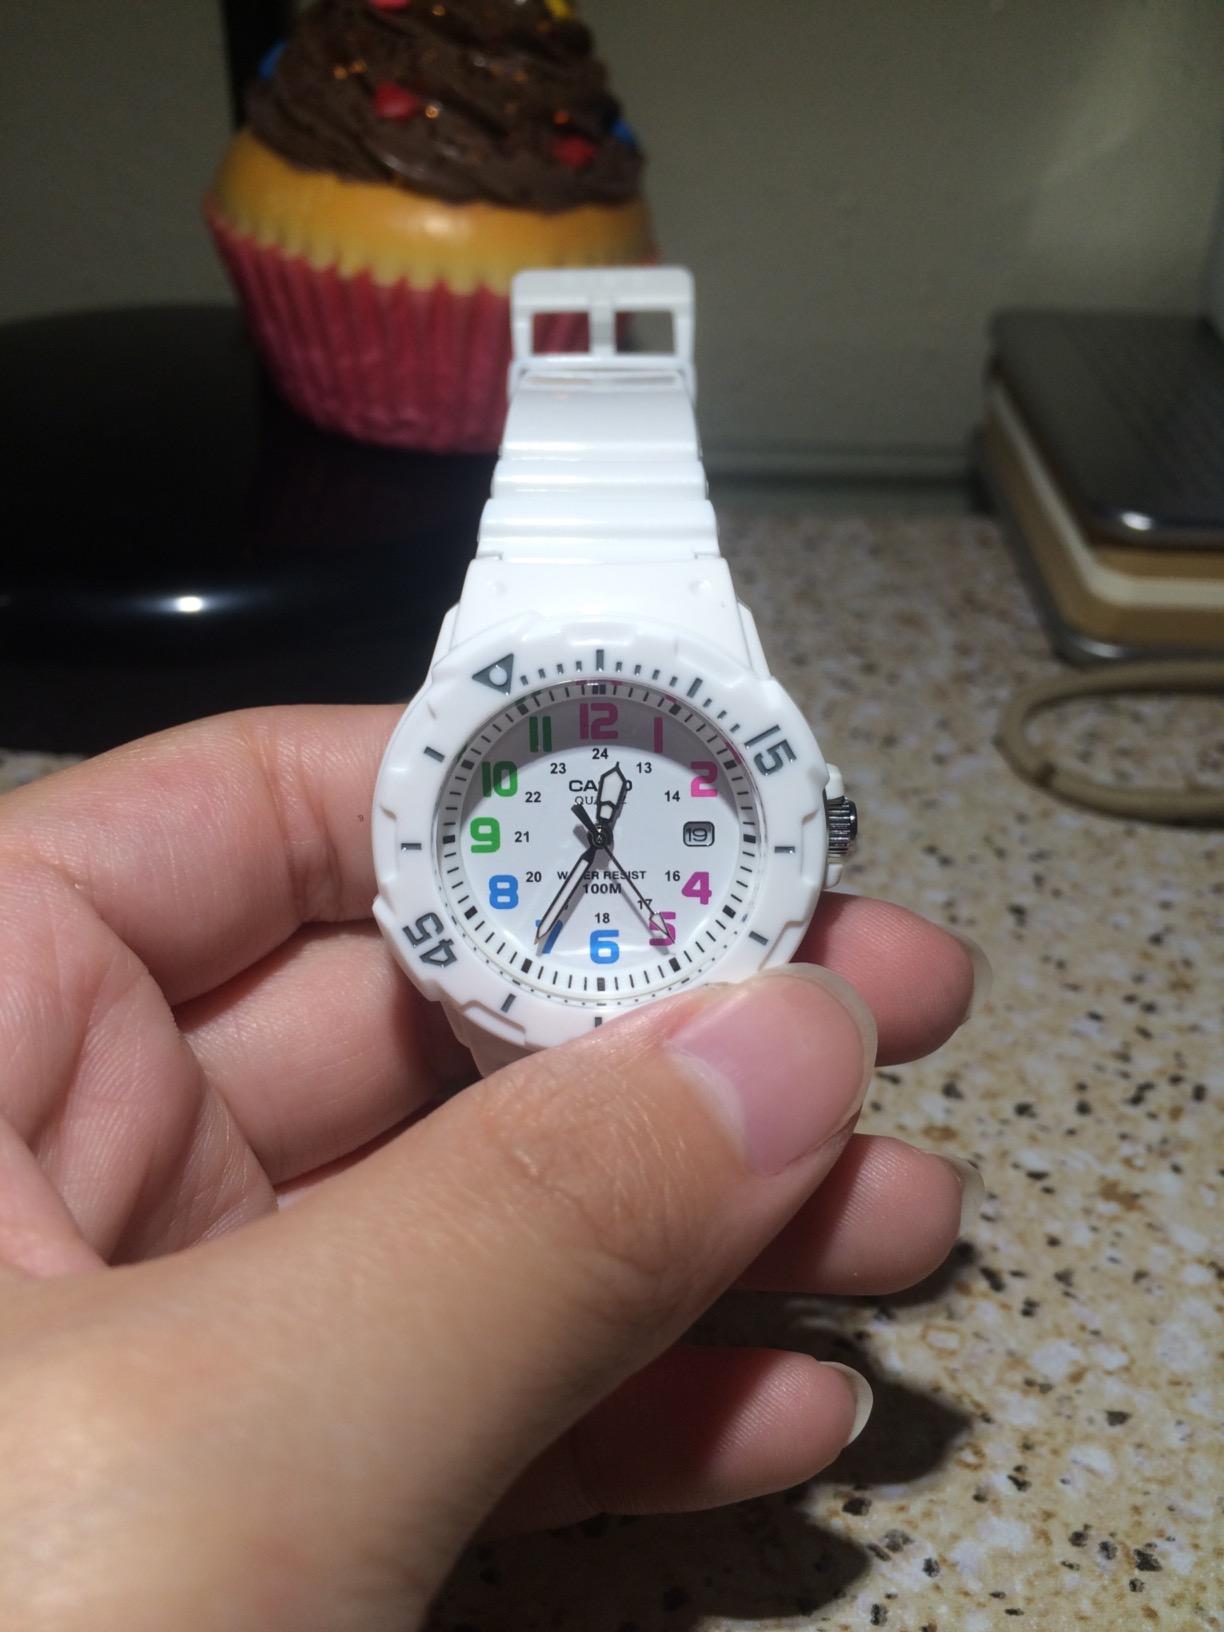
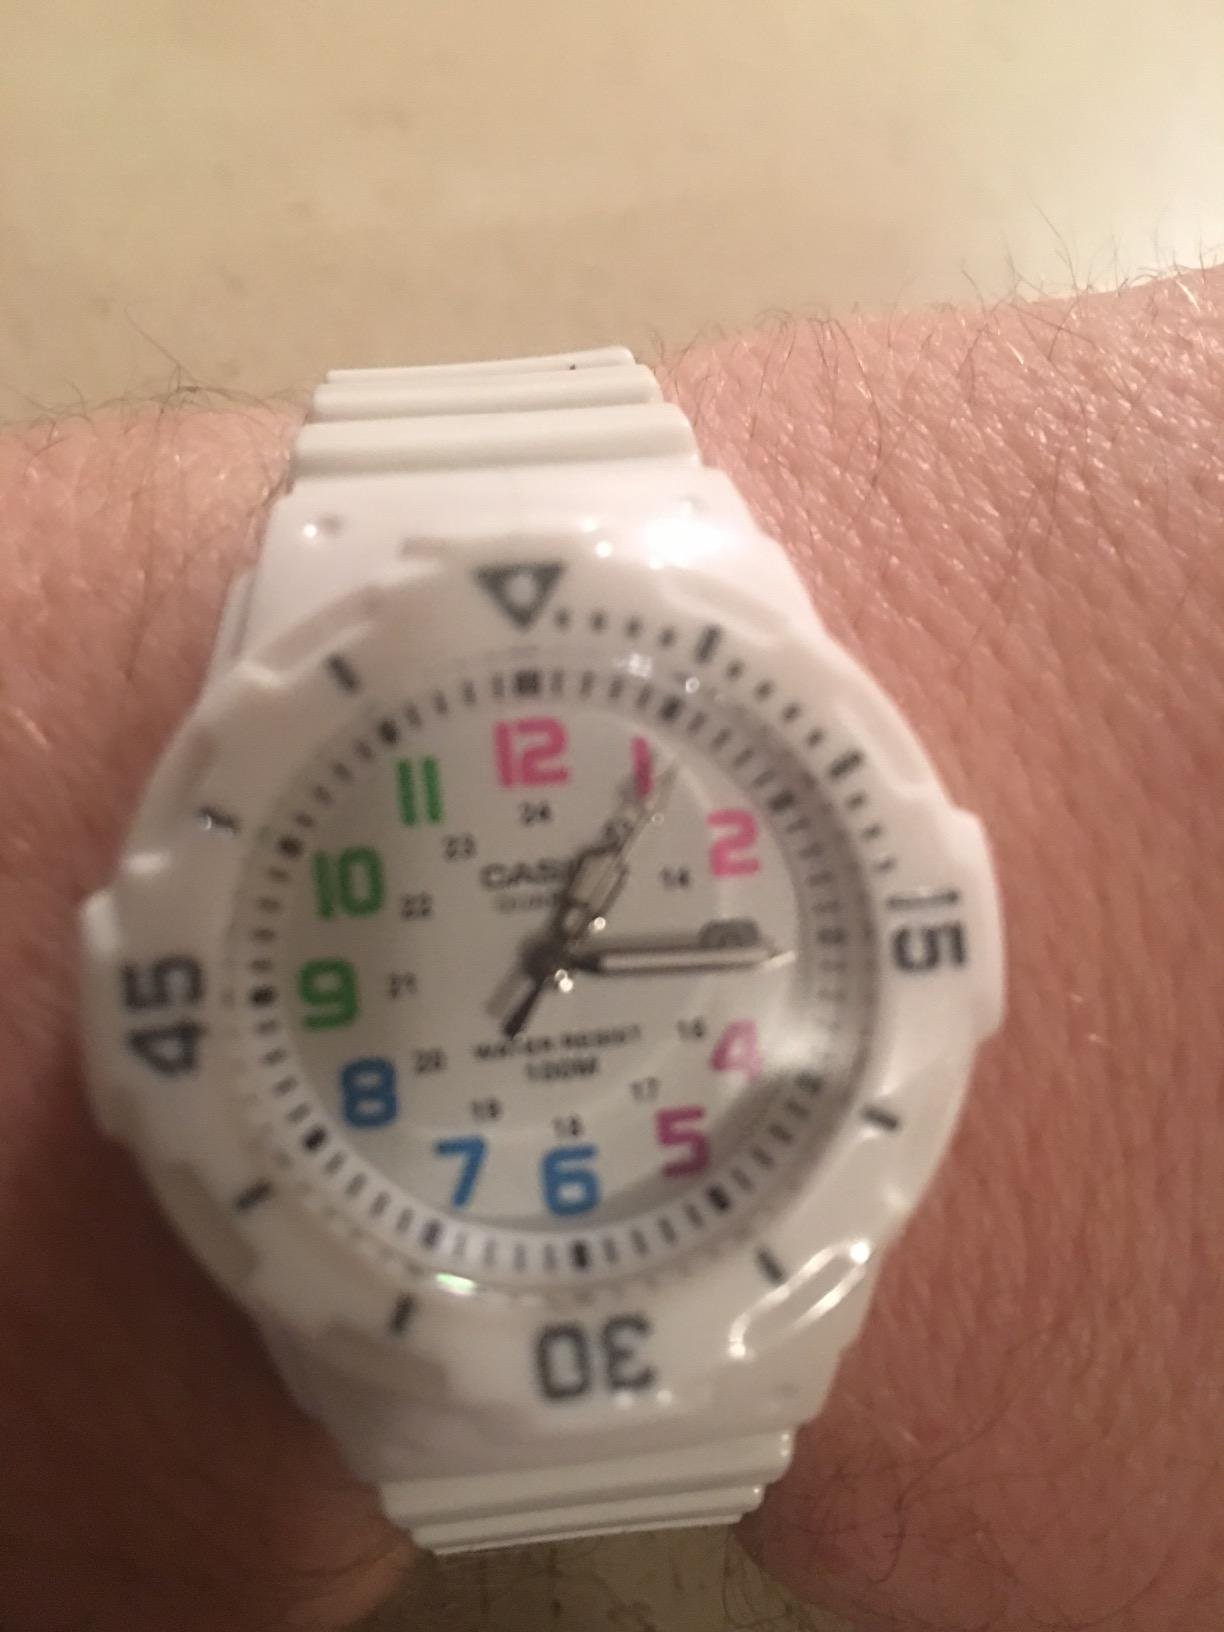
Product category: accessories_watch
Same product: yes